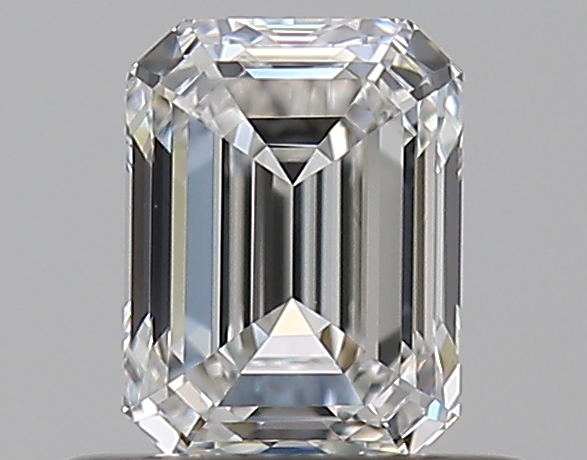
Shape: emerald
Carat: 0.5
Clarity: VVS1
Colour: G
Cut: VG
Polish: EX
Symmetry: VG
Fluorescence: F
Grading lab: GIA
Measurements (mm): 4.98 x 3.74 x 2.61